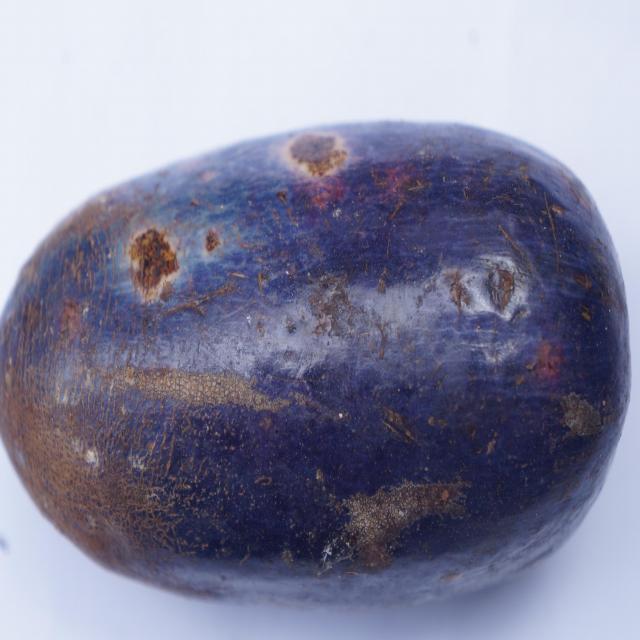
Plum grade: spotted